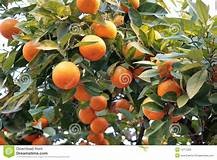
Label: mandarine